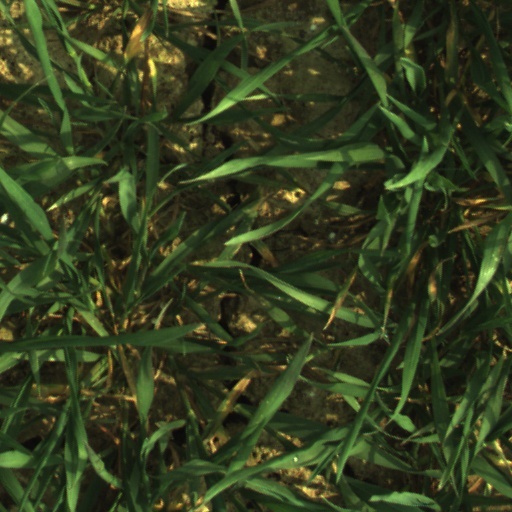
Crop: wheat